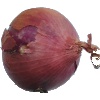
Label: Onion Red 1